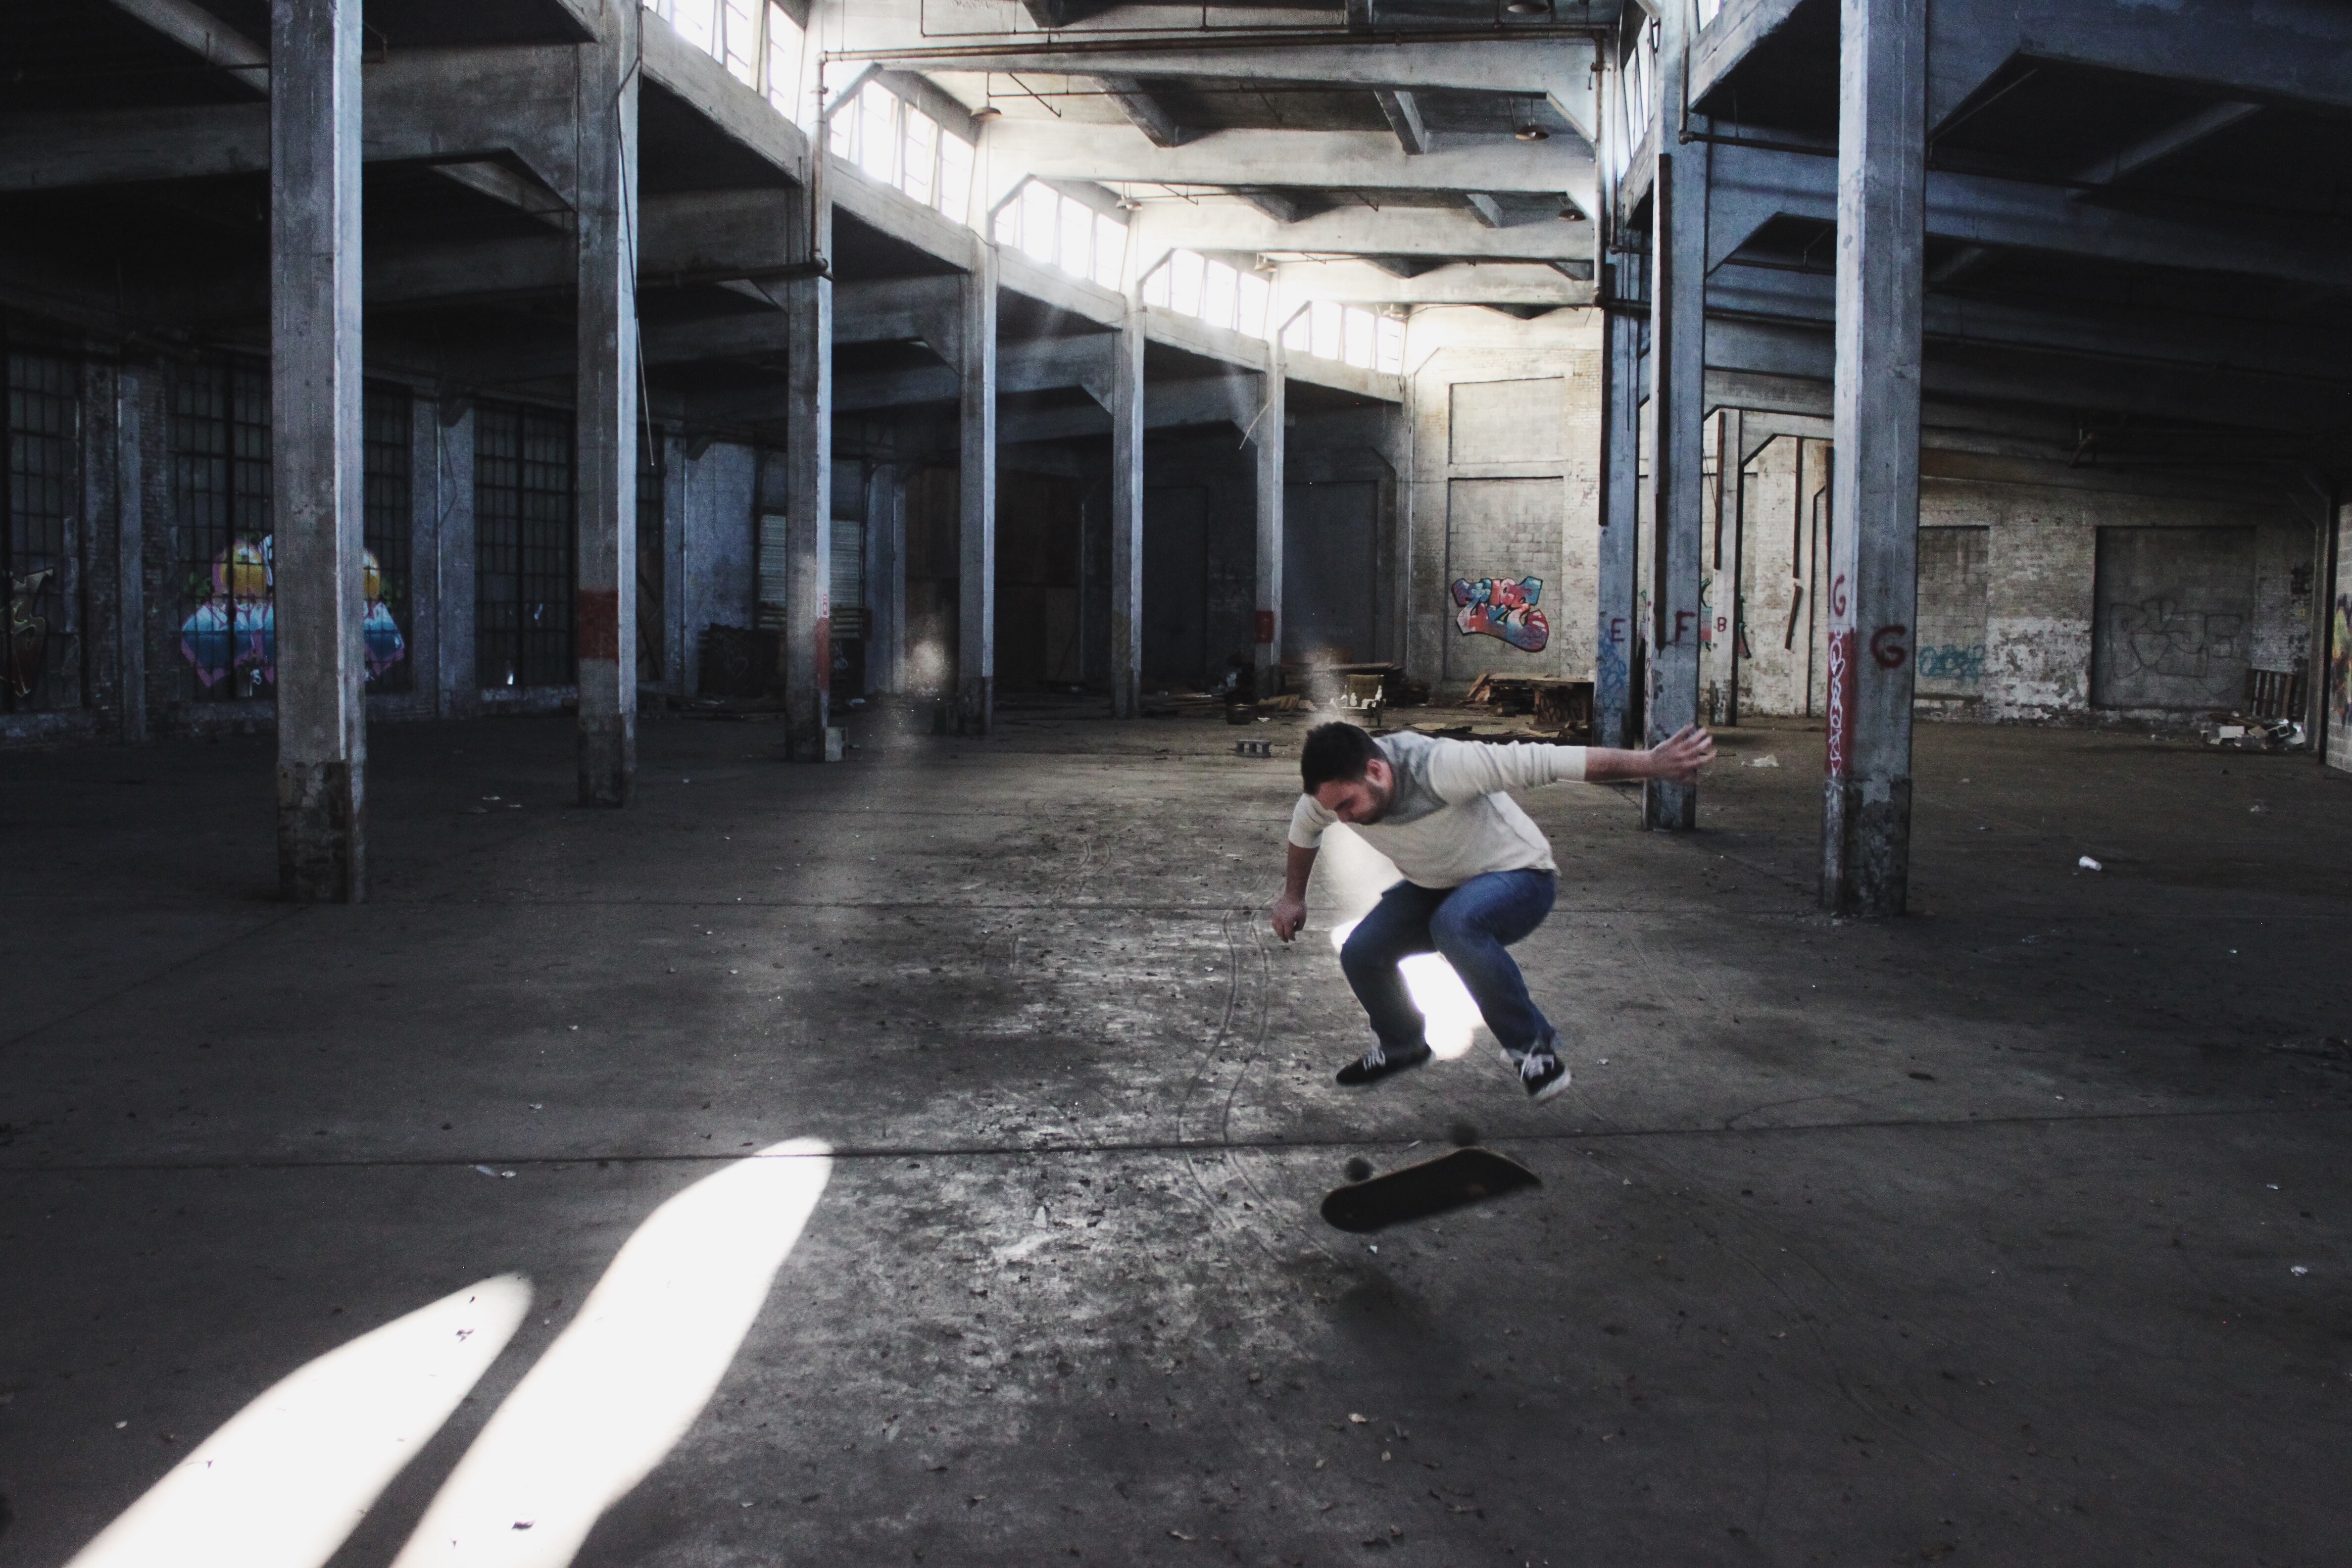
structure, public transport, infrastructure, image, urban area, sport venue